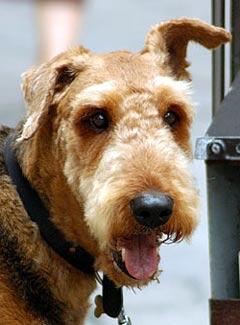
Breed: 226-n000057-wire_haired_fox_terrier